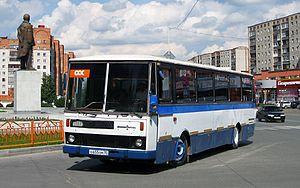
La Série 700 est une série de plusieurs autobus et autocars de la marque tchèque Karosa. Elle fut produite entre 1981 à 1997 dans la ville de Vysoké Mýto en Tchécoslovaquie puis en République tchèque.